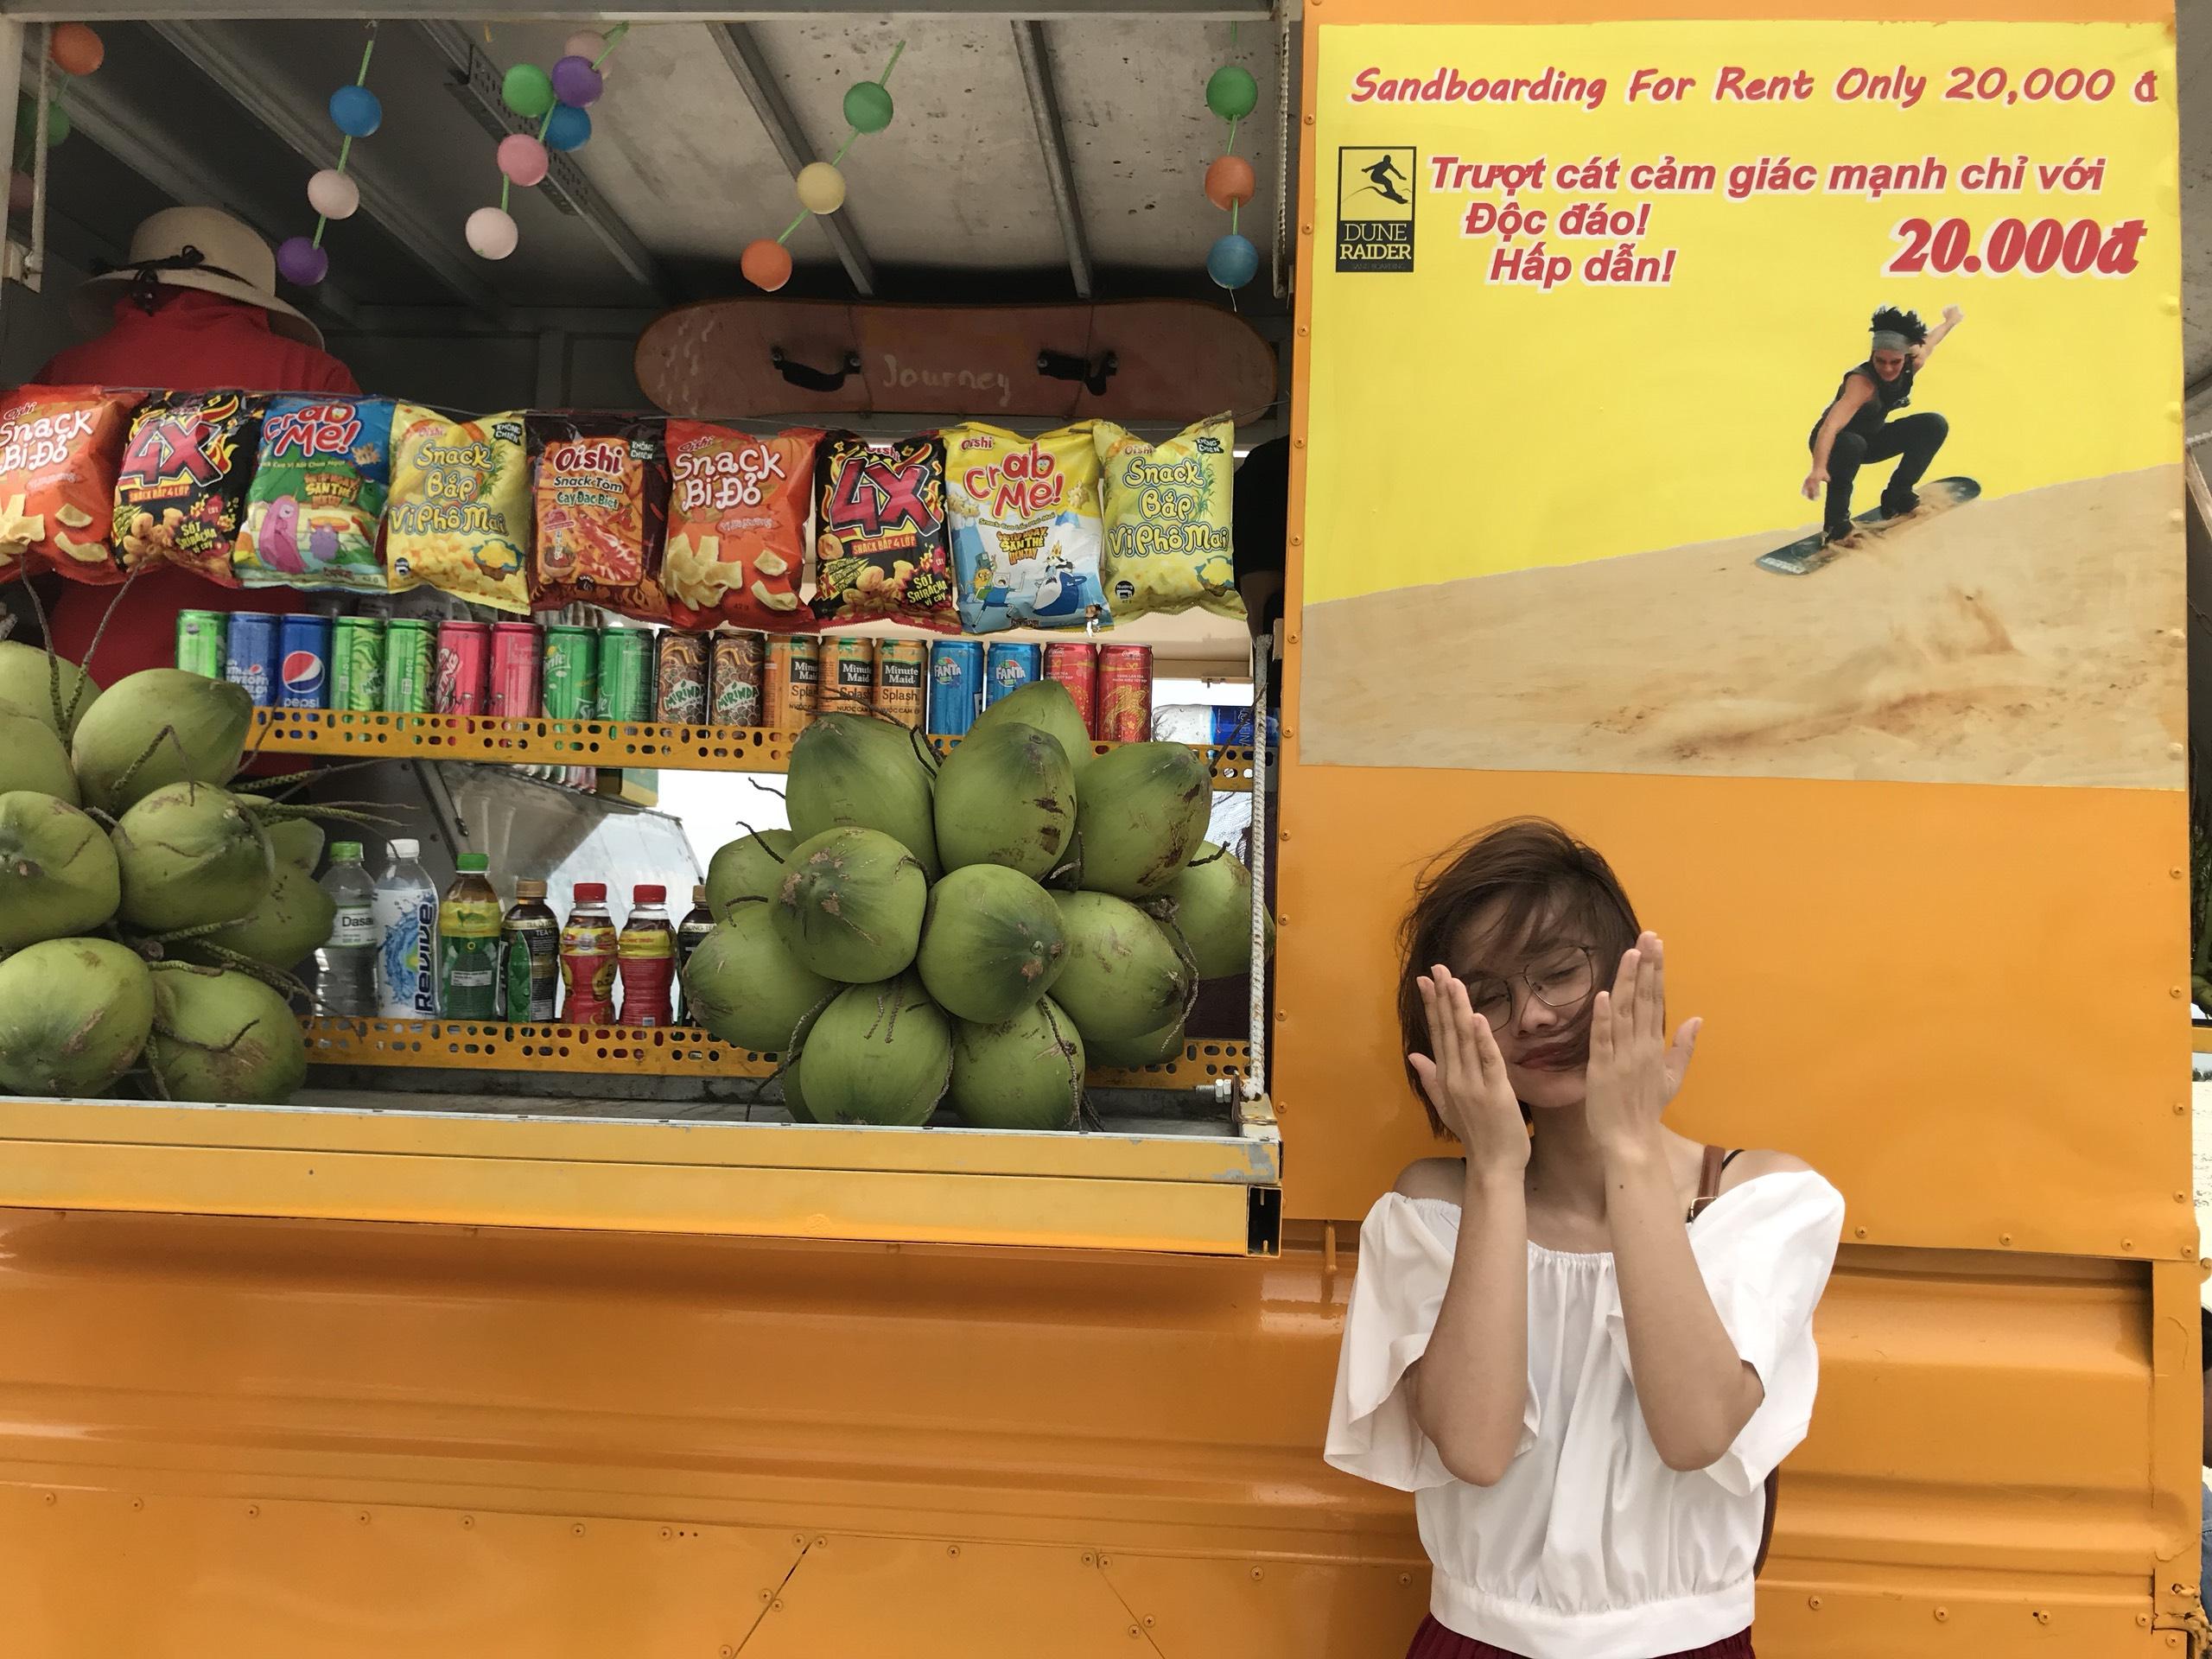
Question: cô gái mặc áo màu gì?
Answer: màu trắng